Ant (chair)

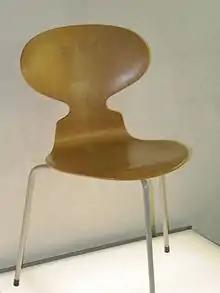
Ant chair on display in Design Museum Denmark

It was designed in 1952 by Arne Jacobsen for use in the canteen of the Danish pharmaceutical firm Novo Industries (now Novo Nordisk).